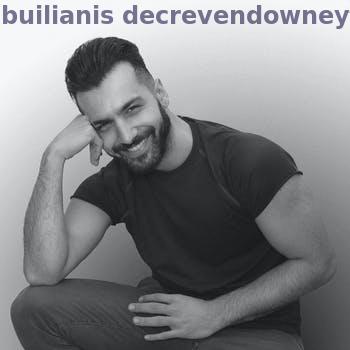
Label: Watermark